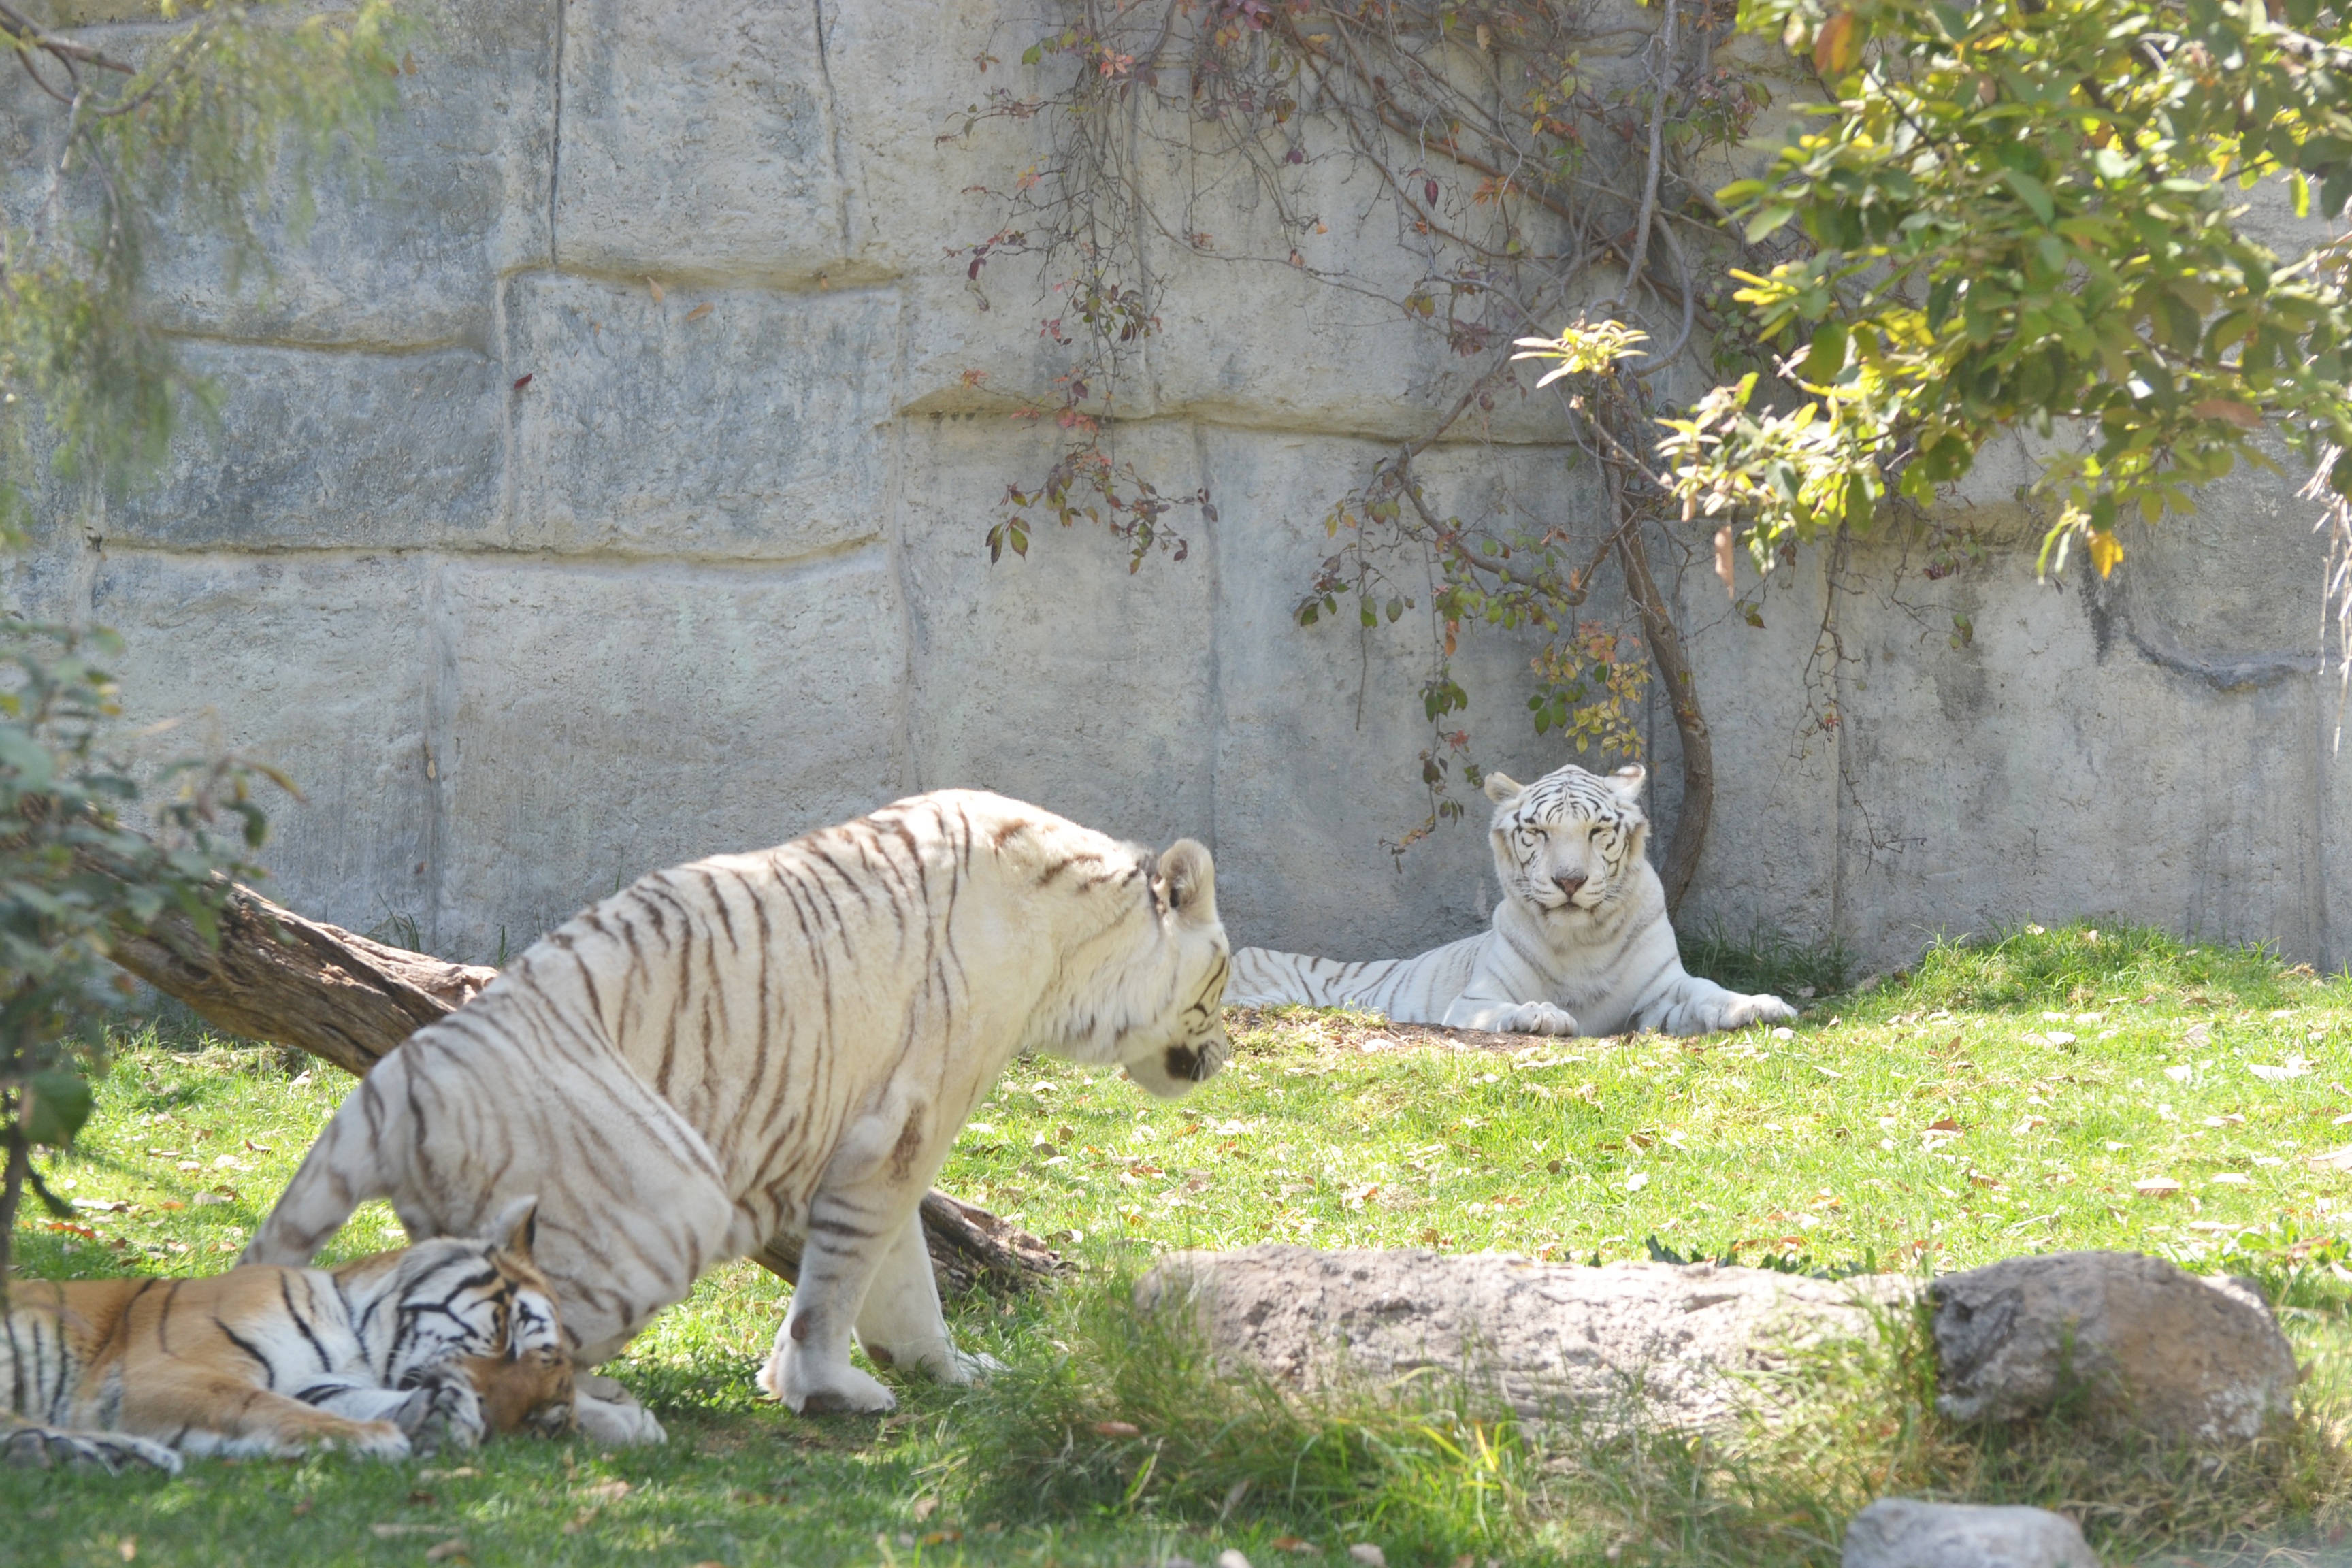
tree, grass, light, white, recreation, wildlife, wild, zoo, green, mammal, garden, fauna, leaves, tiger, animals, day, tigers, white tiger, big cats, outdoor recreation, cat like mammal